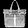
Label: Bag